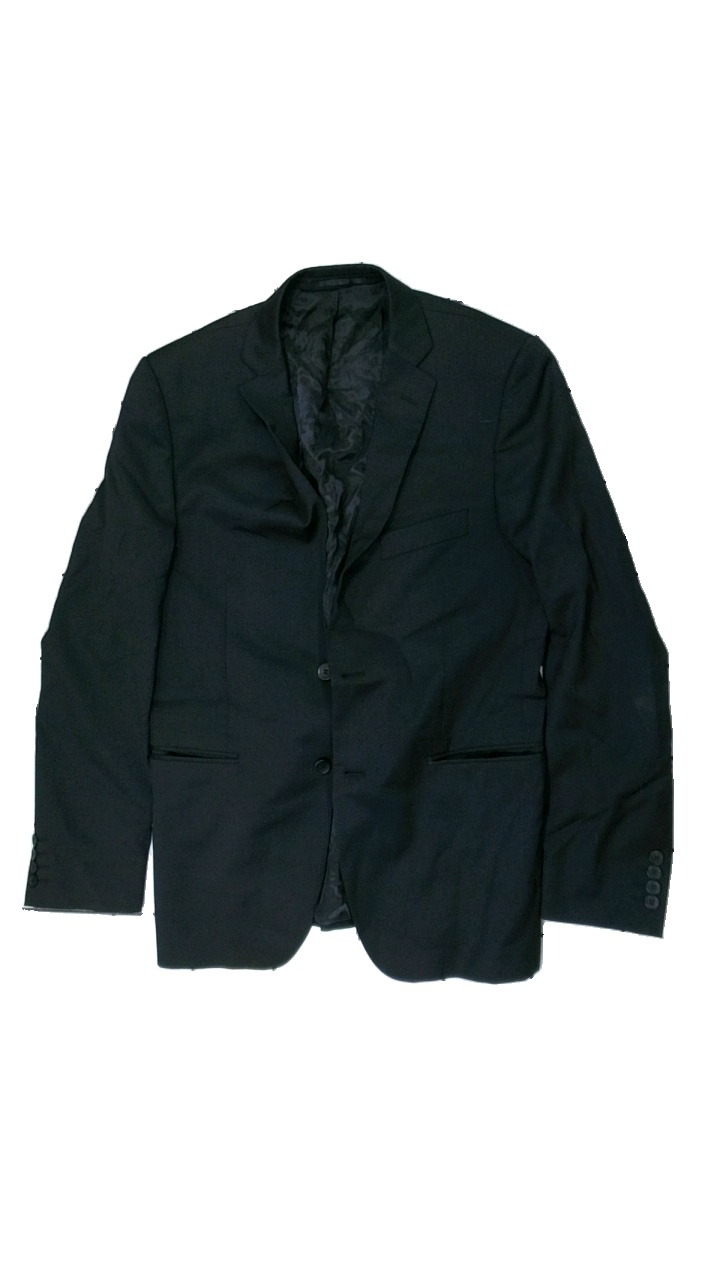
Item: Blazer (Men)
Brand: Dressman
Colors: Black
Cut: Regular
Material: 53% polyester 45% wool 2% lycra
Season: All
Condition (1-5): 3
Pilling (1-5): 5
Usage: Reuse
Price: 50-100